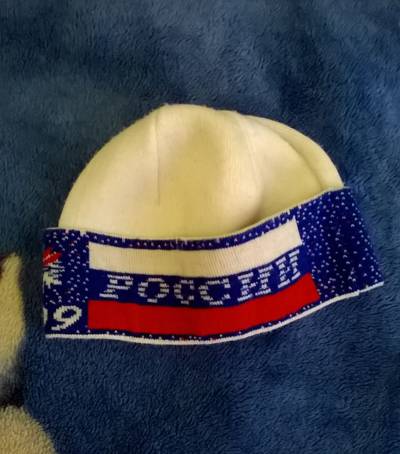
Waste category: clothes